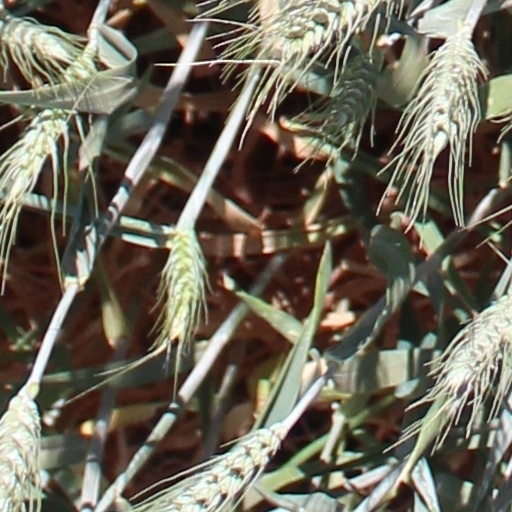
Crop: wheat